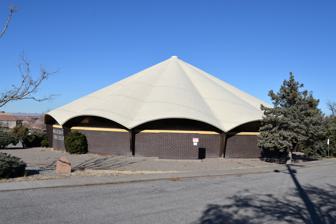
Building: Congregation B'nai Israel (Albuquerque, New Mexico)
Country: United States of America
Year built: 1971
Conservative historic synagogue in New Mexico, United States Congregation B'nai Israel The synagogue, in 2018 Religion Affiliation Conservative Judaism Ecclesiastical or organisational status Synagogue Leadership Rabbi Arthur W. Flicker (Emeritus) Status Active Location Location 4401 Indian School Road NE, Albuquerque , New Mexico 87110 Country United States Location in New Mexico Geographic coordinates 35°6′7″N 106°35′41″W / 35.10194°N 106.59472°W / 35.10194; -106.59472 Architecture Architect(s) George Wynn Type Synagogue architecture Style Expressionist Date established 1920 (as a congregation) Completed 1971 Specifications Capacity 500 worshipers Height (max) 43 feet (13 m) Materials Polyurethane foam, timber, brick, glass Website bnaiisrael-nm .org Congregation B'nai Israel U.S. National Register of Historic Places NM State Register of Cultural Properties NRHP reference No. 100003674 NMSRCP No. 2051 Significant dates Added to NRHP May 2, 2019 Designated NMSRCP February 15, 2019 Congregation B'nai Israel is a historic Conservative Jewish congregation and synagogue , located at 4401 Indian School Road NE, in Albuquerque , New Mexico , in the United States. The building is notable for its distinctive Expressionist design by George Wynn, including an unusual undulating conical roof formed from polyurethane foam, as well as its importance in the city's Jewish community. The synagogue was completed in 1971 and was listed on the New Mexico State Register of Cultural Properties and the National Register of Historic Places in 2019. History Congregation B'nai Israel was established in 1920, meeting in various temporary locations until the first synagogue was completed in 1941 at Coal and Cedar. By the 1960s, the congregation needed more room to expand and purchased a new site at Indian School and Washington. Fundraising for the new building began in 1967 but was put on hold when the congregation decided to send most of the money to support Israel in the Six-Day War instead. The campaign was restarted in 1968, and ground was broken on the new building in December 1969. The synagogue was formally dedicated in December 1971 and has remained in use since. The lobby was expanded and remodeled in 1990. In 2019, the building was added to the New Mexico State Register of Cultural Properties and the National Register of Historic Places . Architecture The synagogue was designed by local architect George Wynn and comprises a large circular sanctuary with an adjoining social hall and education wing at the rear. The sanctuary is 100 feet (30 m) in diameter and 43 feet (13 m) high with a distinctive polyurethane foam roof shaped like a ribbed tent. The roof is supported by twelve massive pre-stressed laminated fir beams, each weighing over 5,000 pounds (2,300 kg), which were shipped from Oregon by rail. Wynn said he chose the design simply for its emotional impact, and that allusions to the Twelve Tribes of Israel and the desert tents of the Exodus were coincidental, though appropriate. The space between the beams is filled in with brown brick curtain walls with a glass clerestory under the eaves . The interior of the sanctuary has about 500 seats and a ribbed ceiling of knotty spruce with a skylight at the apex. The rear wing is two stories in height with brown brick walls and a flat roof. References